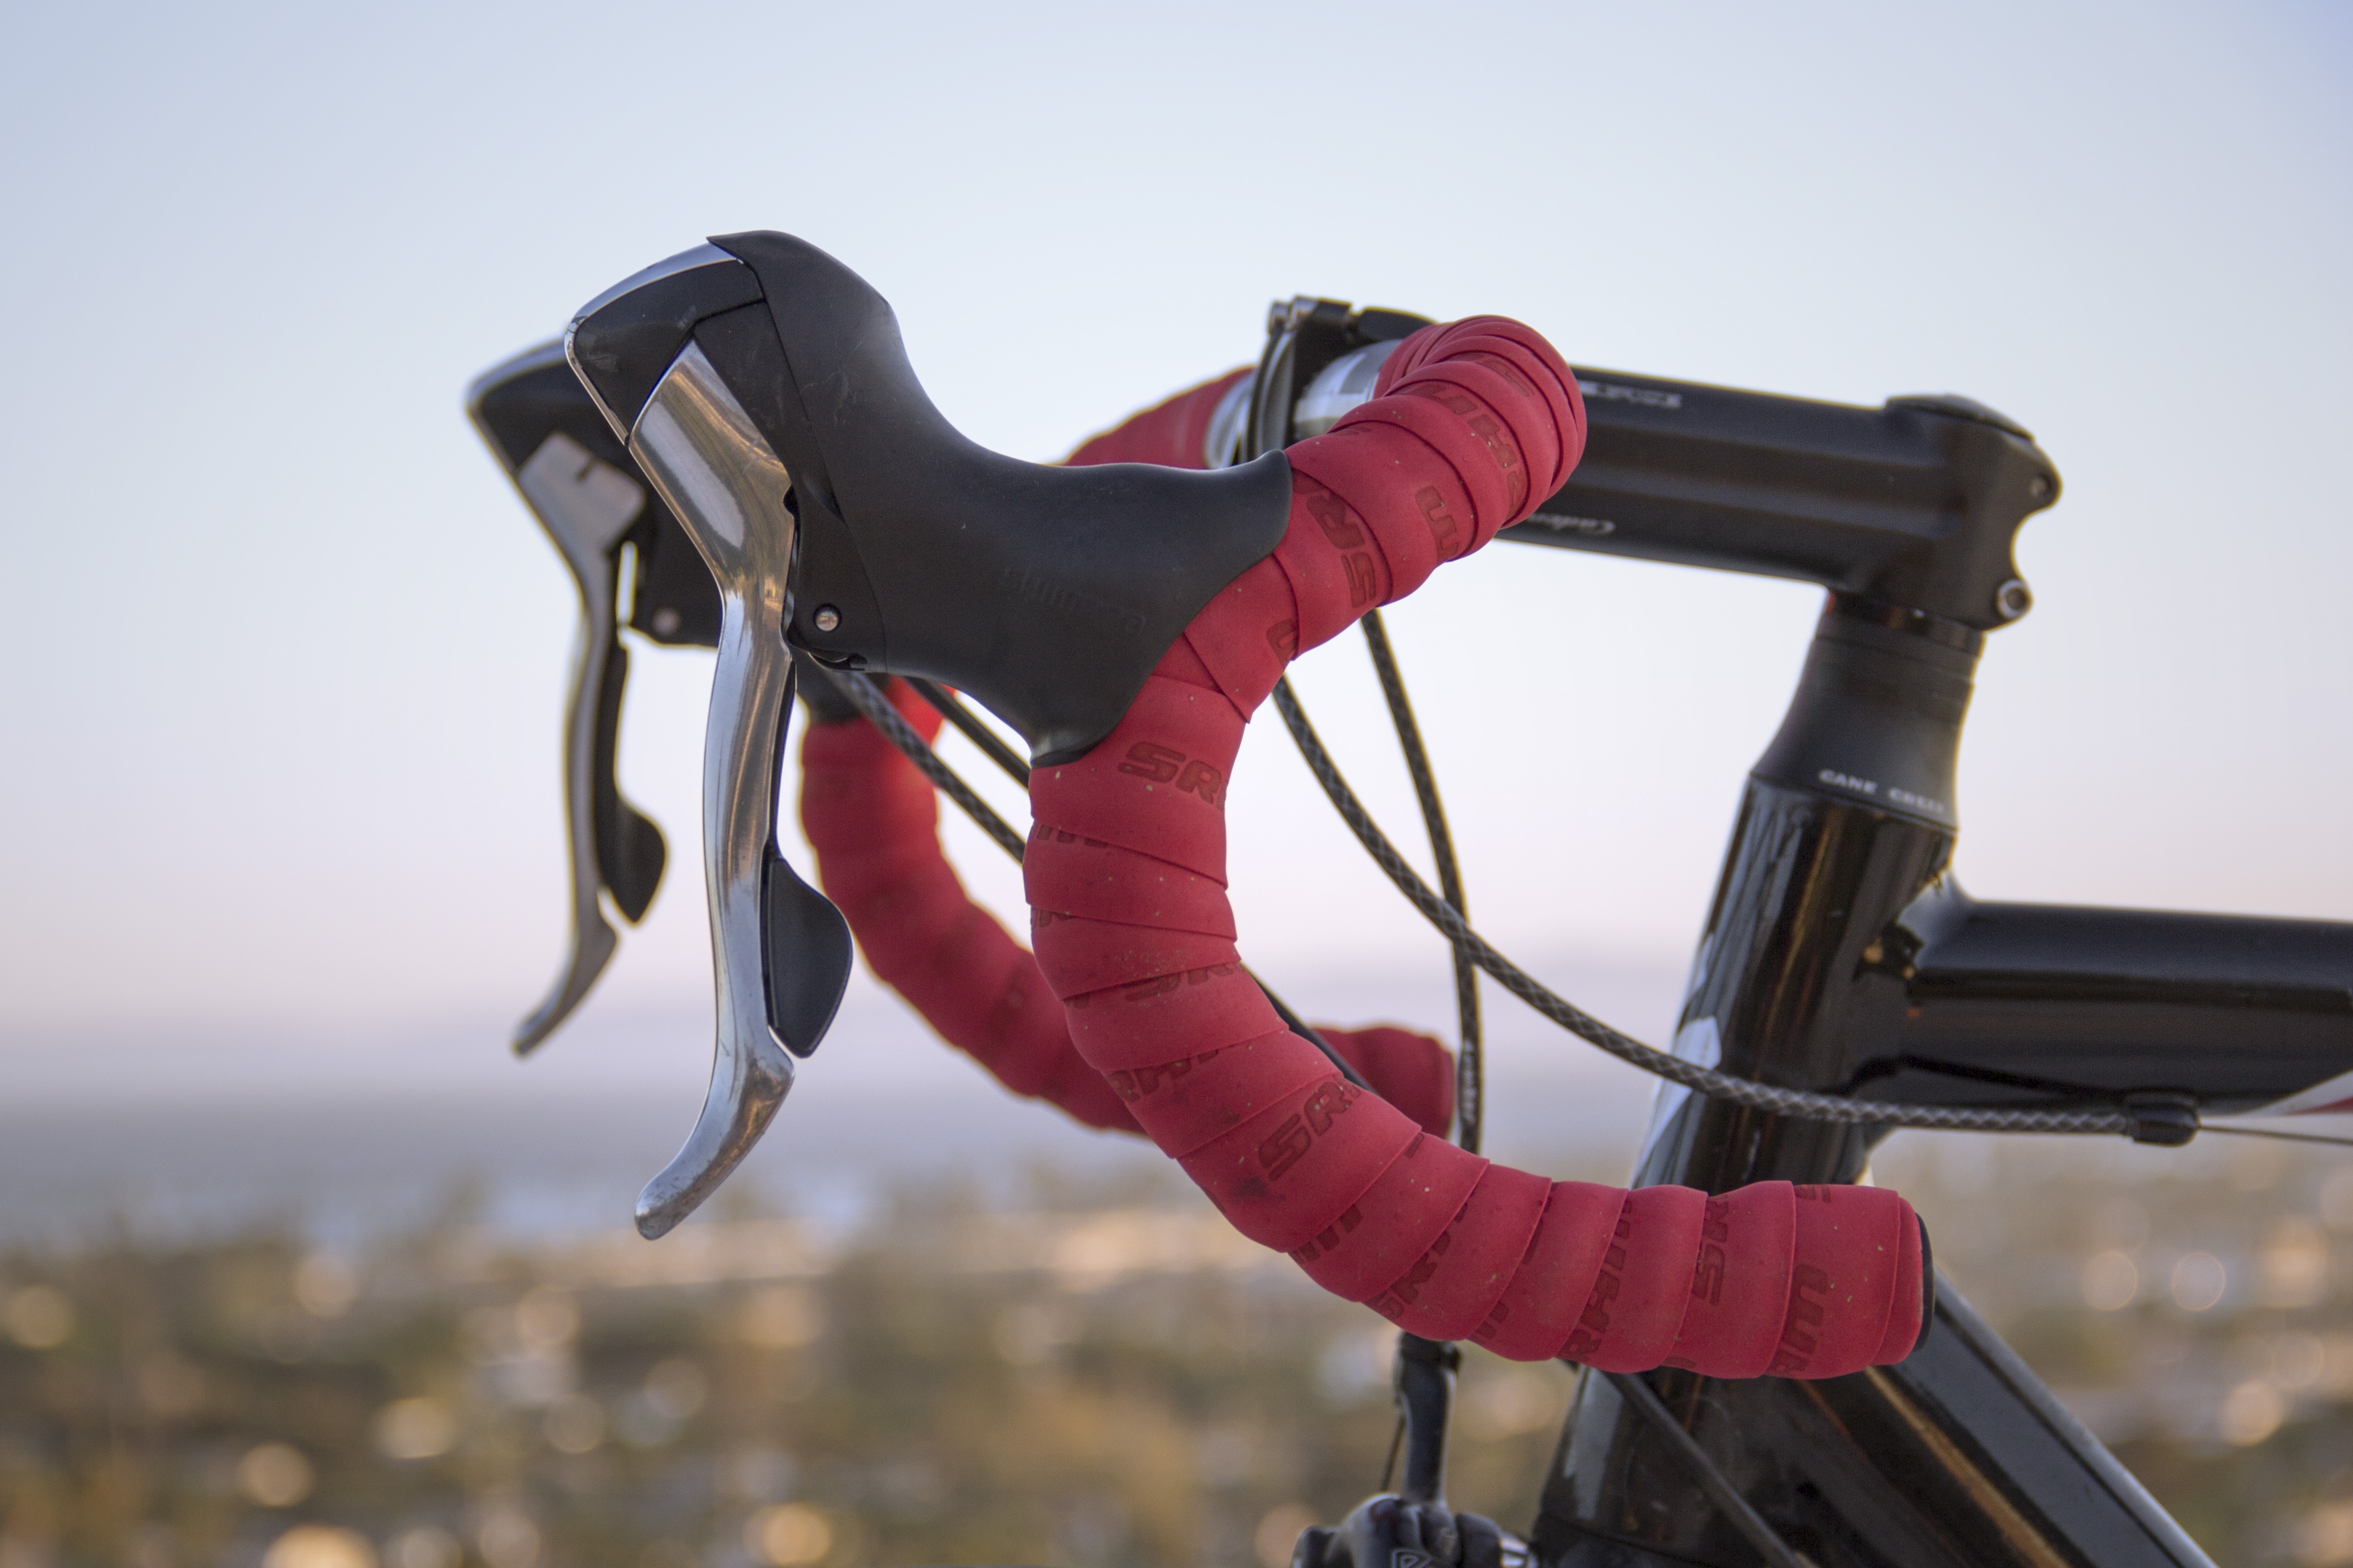
road, sport, bicycle, bike, vehicle, speed, lifestyle, cycle, sports equipment, handlebar, mountain bike, cycling, race, competition, sports, handlebars, freeride, brakes, lever, racing bike, speed bike